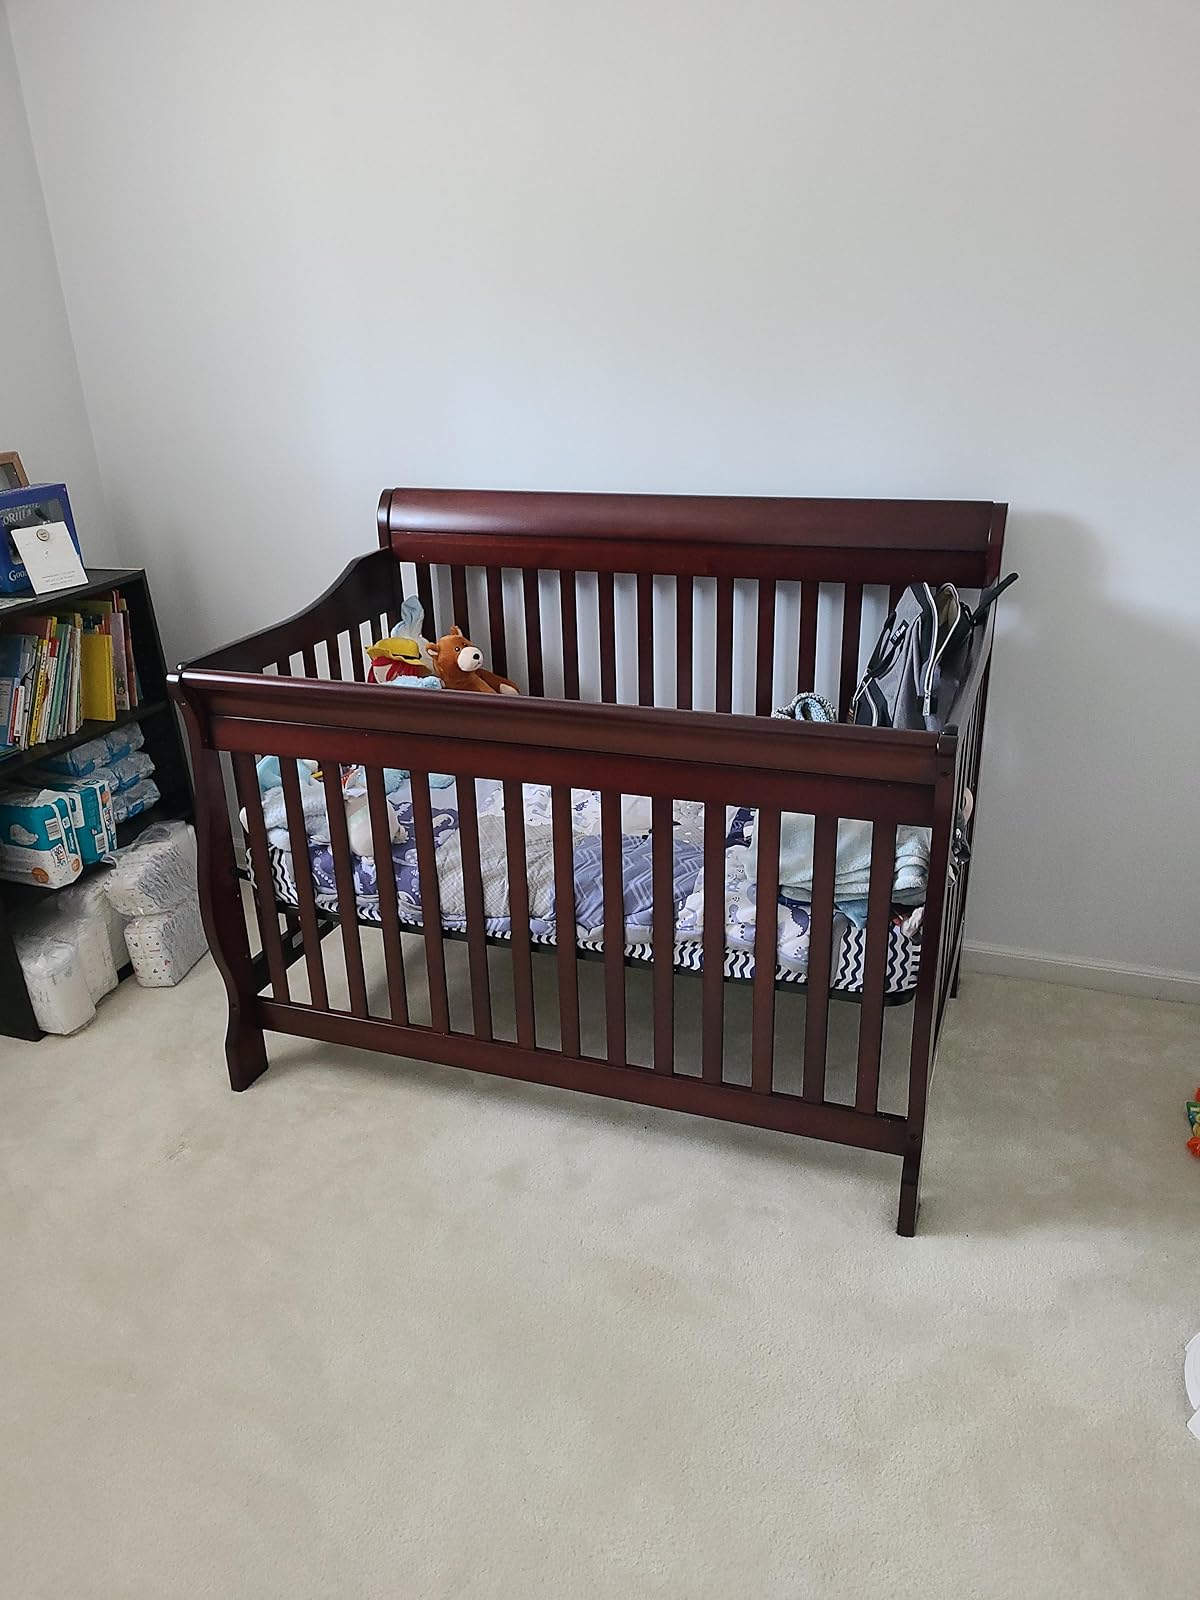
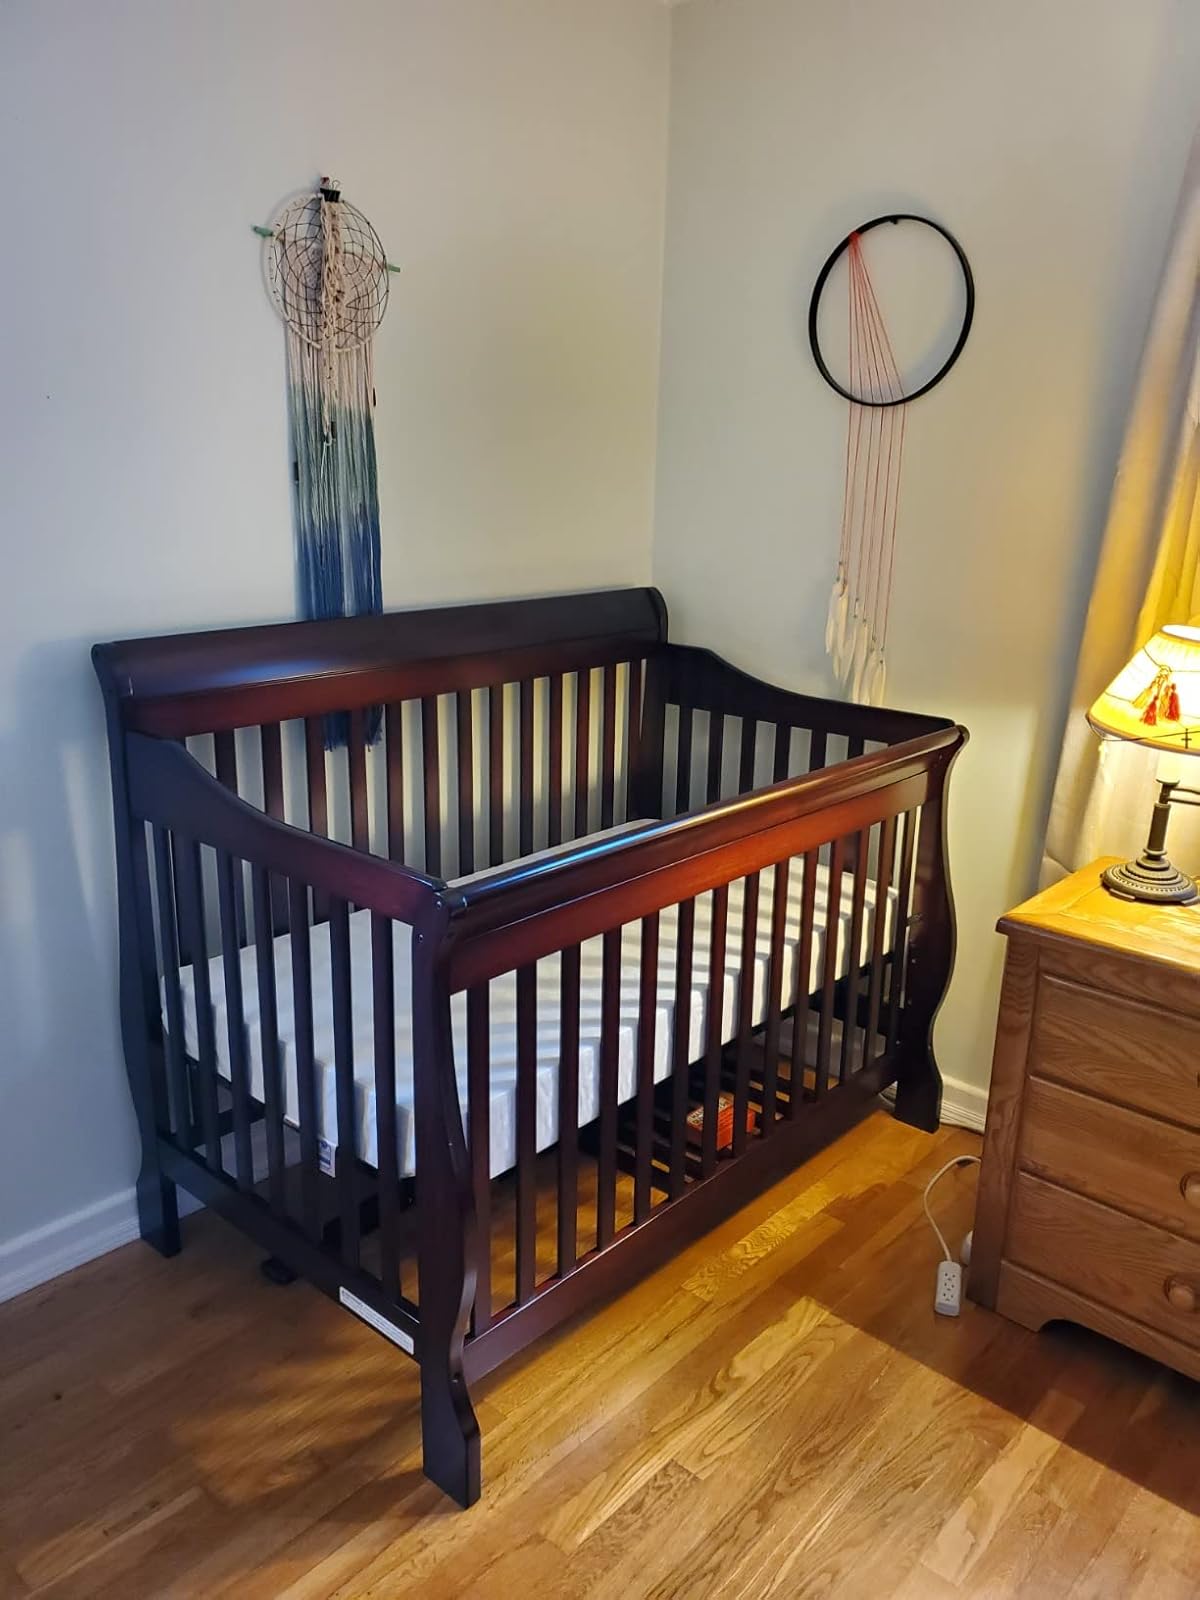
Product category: products_crib
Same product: yes